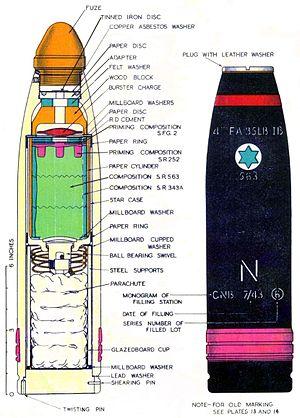
Le canon de marine de 4 pouces QF Mk XIX était un canon de marine britannique de 4 pouces de calibre 40 utilisé pour armer de petits navires de guerre comme les corvettes des classes Bathurst et Castle et certaines frégates de classe River durant la Seconde Guerre mondiale. C’était un armement principalement destiné à lutter contre les sous-marins.